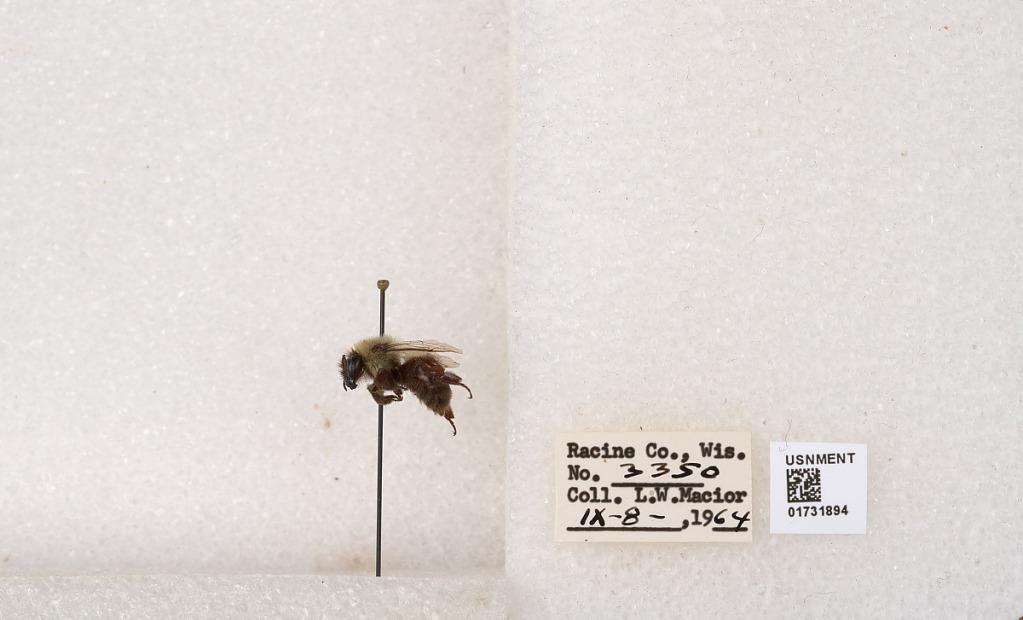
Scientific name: Bombus impatiens Cresson
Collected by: L. Macior
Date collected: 1964-9-8
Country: United States
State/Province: Wisconsin
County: Racine
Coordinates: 42.7299, -87.8123